House of Asseburg

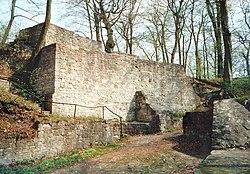
Asseburg Castle

Gunzelin of Wolfenbüttel (1187–1255), a great-grandson of Widekind, was an imperial seneschal and army commander to two successive German emperors, Otto IV of the House of Welf, son of Henry the Lion, and Frederick II of the House of Hohenstaufen. In 1202, he conquered and seized Peine Castle from the bishops of Hildesheim and founded the city of Peine, styling himself count of Peine. As his inherited estates around Wolfenbüttel were located near the Welf territories around Brunswick, he built Asseburg Castle, south of Wolfenbüttel, in 1218, in order to gain security. When he refused to swear allegiance to Duke Albert I of Brunswick-Lüneburg in 1255, the latter destroyed Wolfenbüttel Castle once again. The House of Welf then took over Wolfenbüttel. Wolfenbüttel Castle was only reconstructed from 1283 onwards, by Henry I of Brunswick, to become one of the favorite residences of the Brunswick dukes.